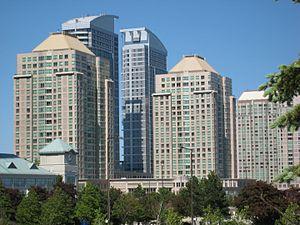
Scarborough forme la partie Est de la ville de Toronto dans l’Ontario au Canada. Ce fut une ville indépendante pendant plus de 200 ans, mais elle fait partie du « District Est » de la ville de Toronto depuis 1998.